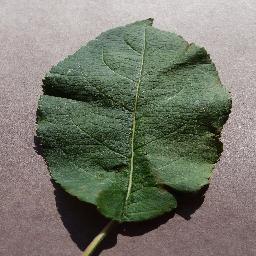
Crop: apple
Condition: healthy